Góra Świętej Anny (hill)

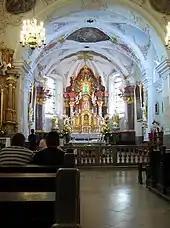
Interior of the monastery church

The monastery buildings, at the top of the hill, are Baroque; the church was rebuilt in 1665 and the other buildings, which form a quadrangle on its south side, date to 1733–49. The main object of veneration by the pilgrims is a statue of St. Anne with the Virgin and Child carved out of lime wood above the main altar in the church, about tall, which supposedly contains relics of the saint from the monastery of Ville near Lyons in France and is credited with miracles. It is said to have been donated to the church by Nikolaus von Kochtitzky, a local nobleman, in 1560, and is dressed in cloth of gold with pearls.